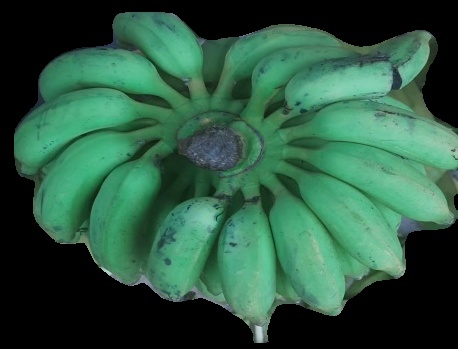
Variety: elakki-bale
Grade: grade2